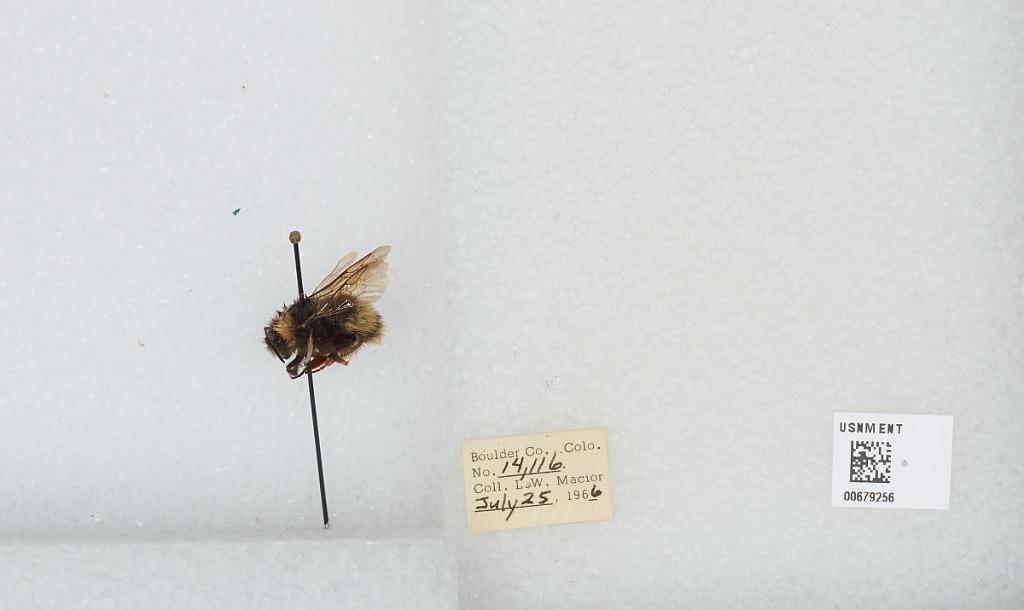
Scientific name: Bombus (Bombus) occidentalis Greene
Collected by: L. Macior
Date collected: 1966-7-25
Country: United States
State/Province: Colorado
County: Boulder
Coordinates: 40.0017, -105.308